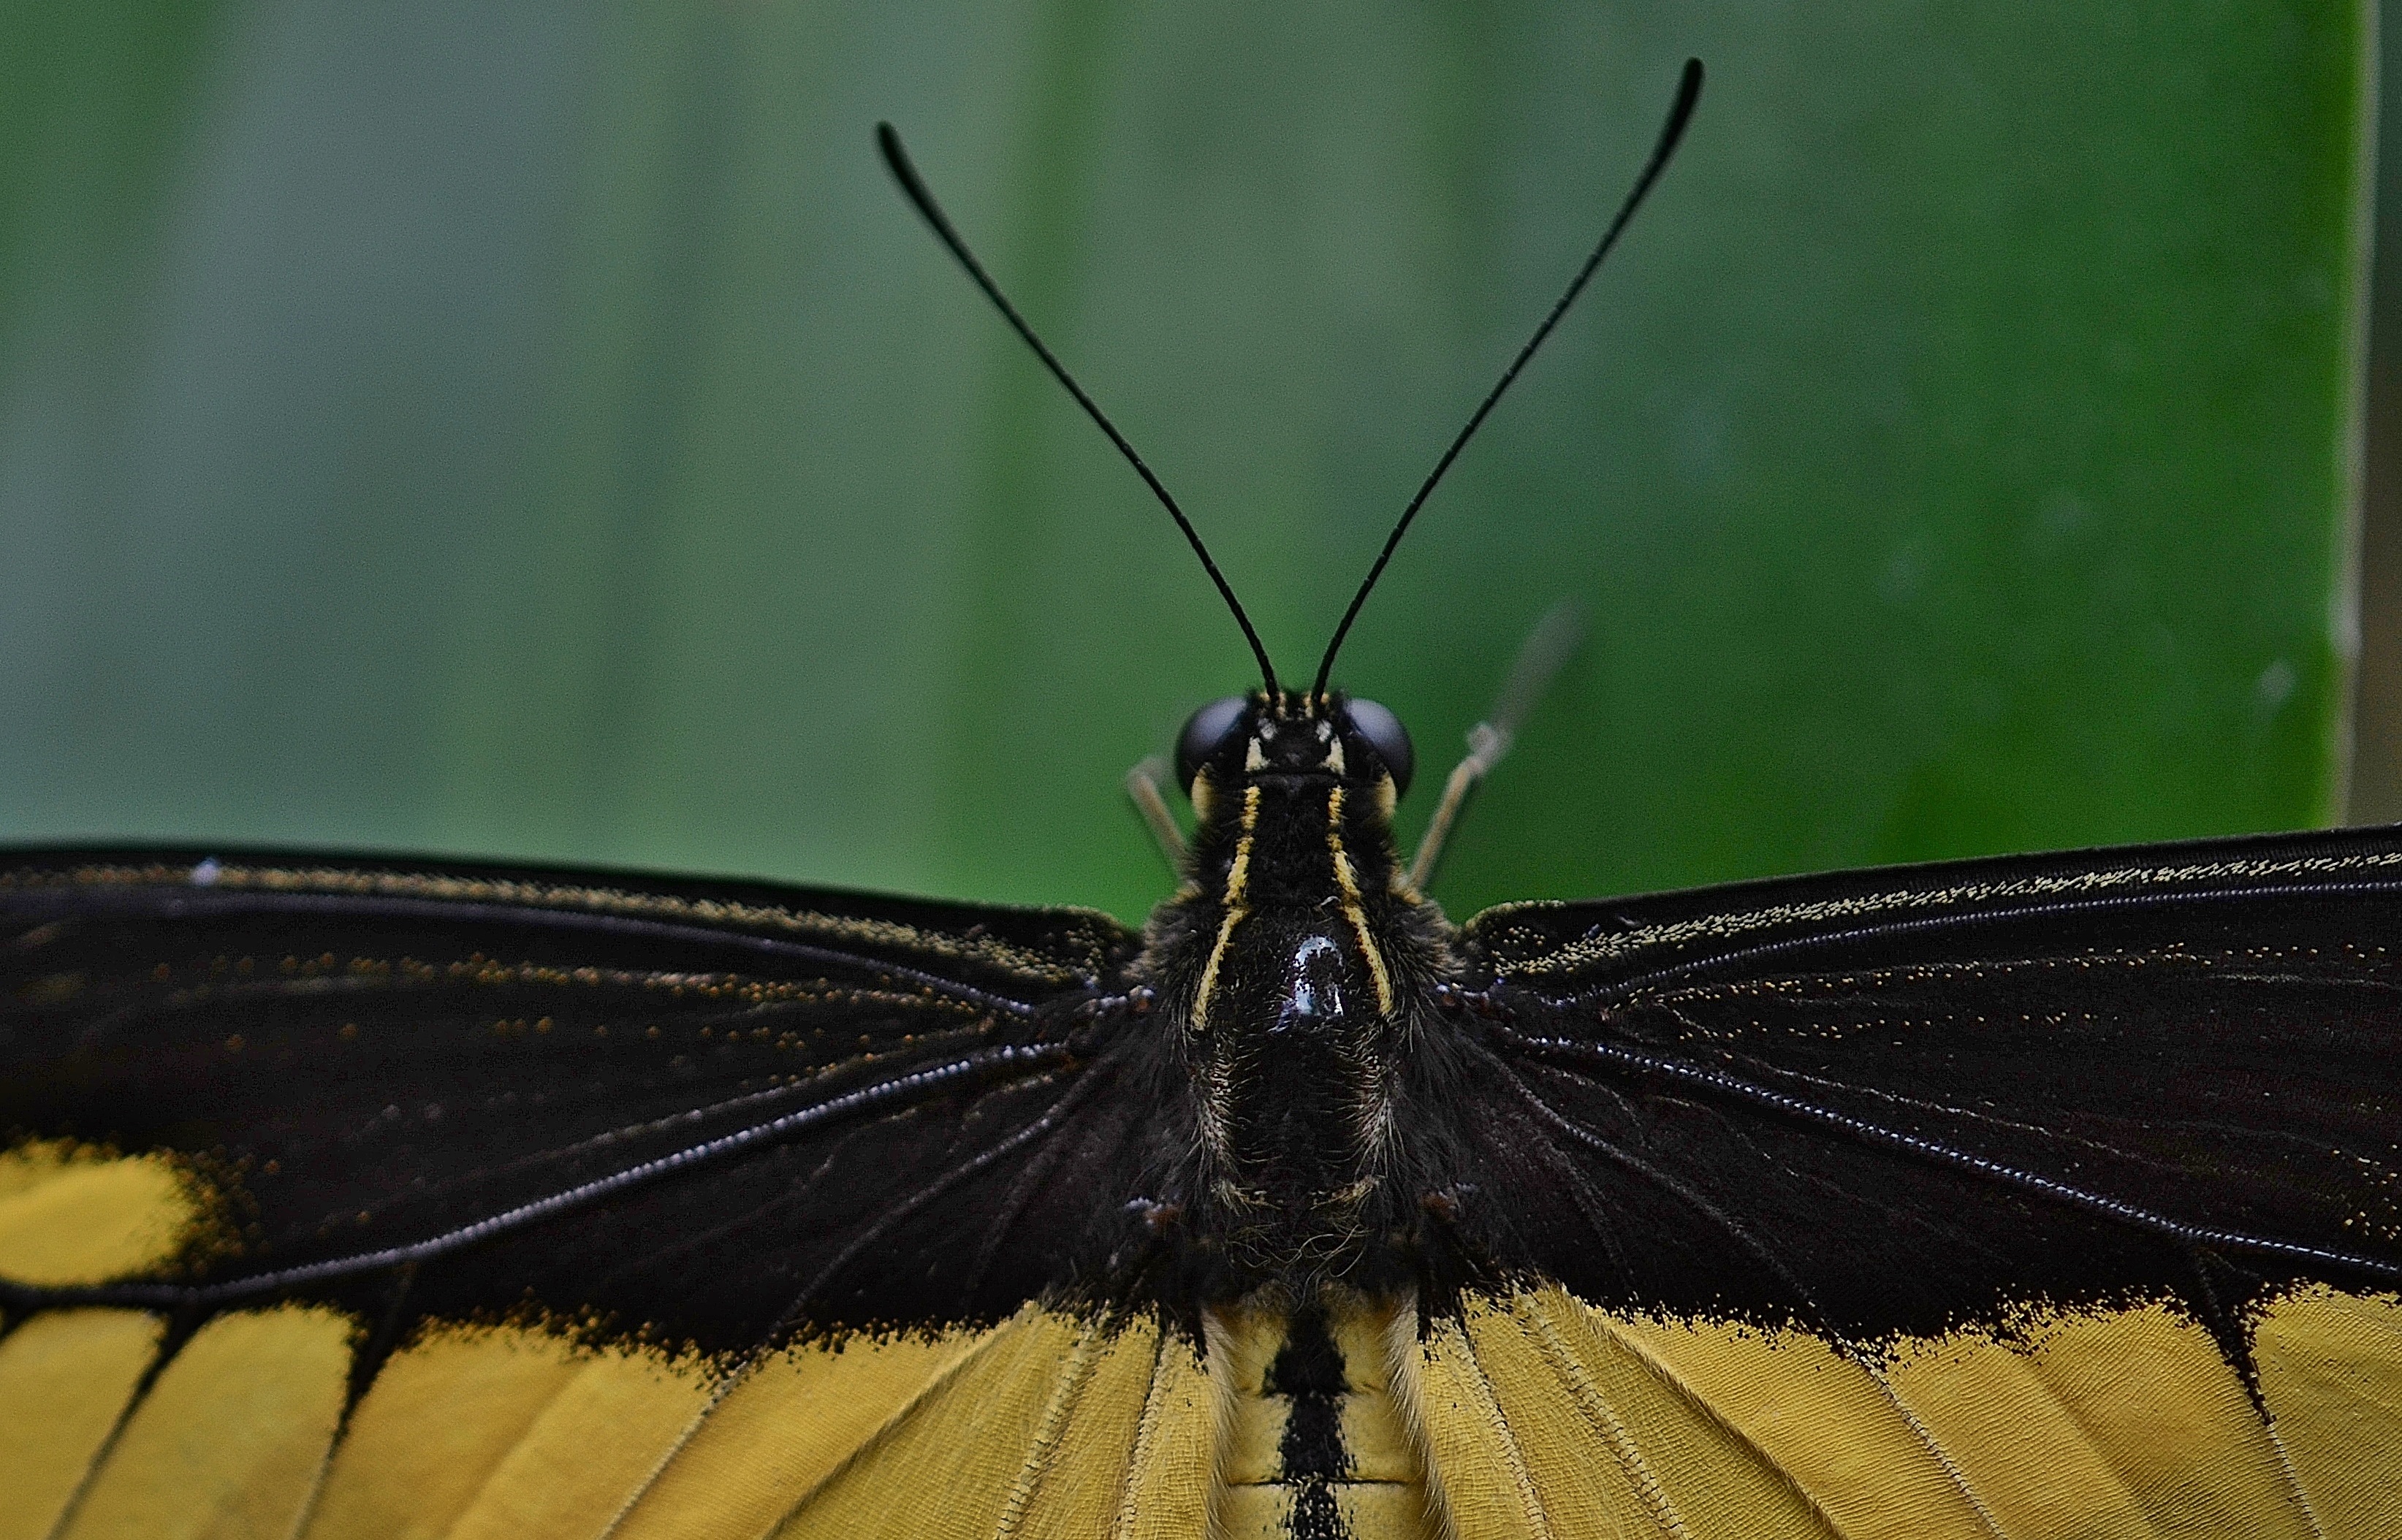
nature, wing, photography, animal, flying, fly, wildlife, green, insect, macro, butterfly, yellow, fauna, invertebrate, close up, wings, macro photography, arthropod, pollinator, plant stem, moths and butterflies, lycaenid, net winged insects, brush footed butterfly